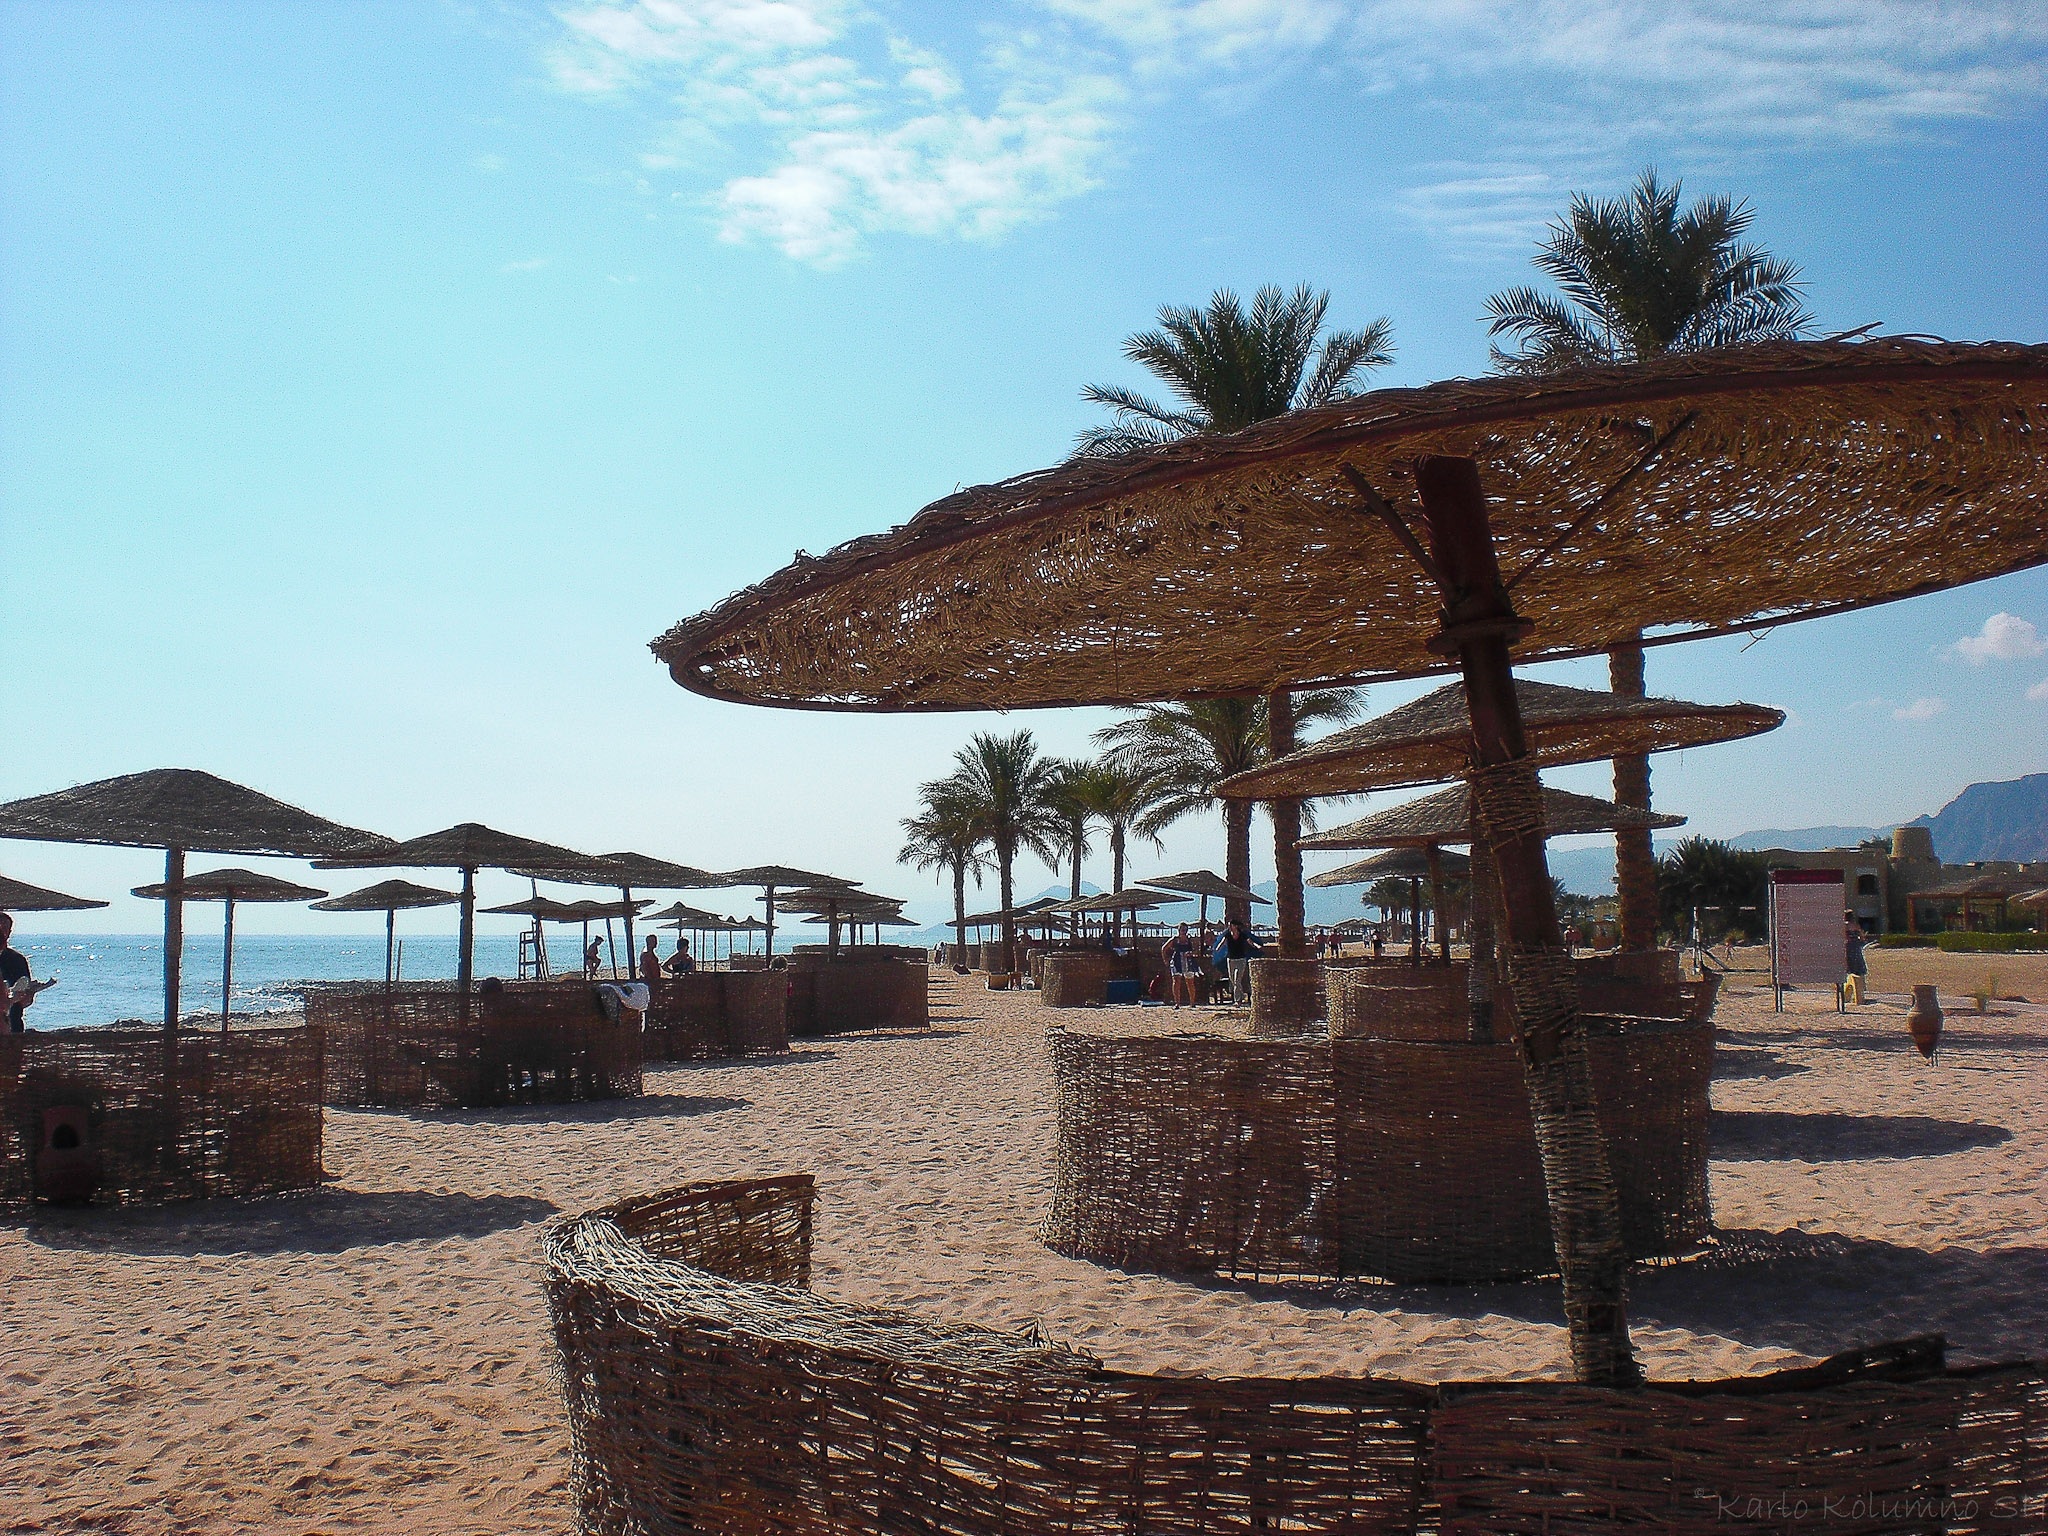
beach, sea, water, rock, wood, vacation, hut, diving, egypt, sand beach